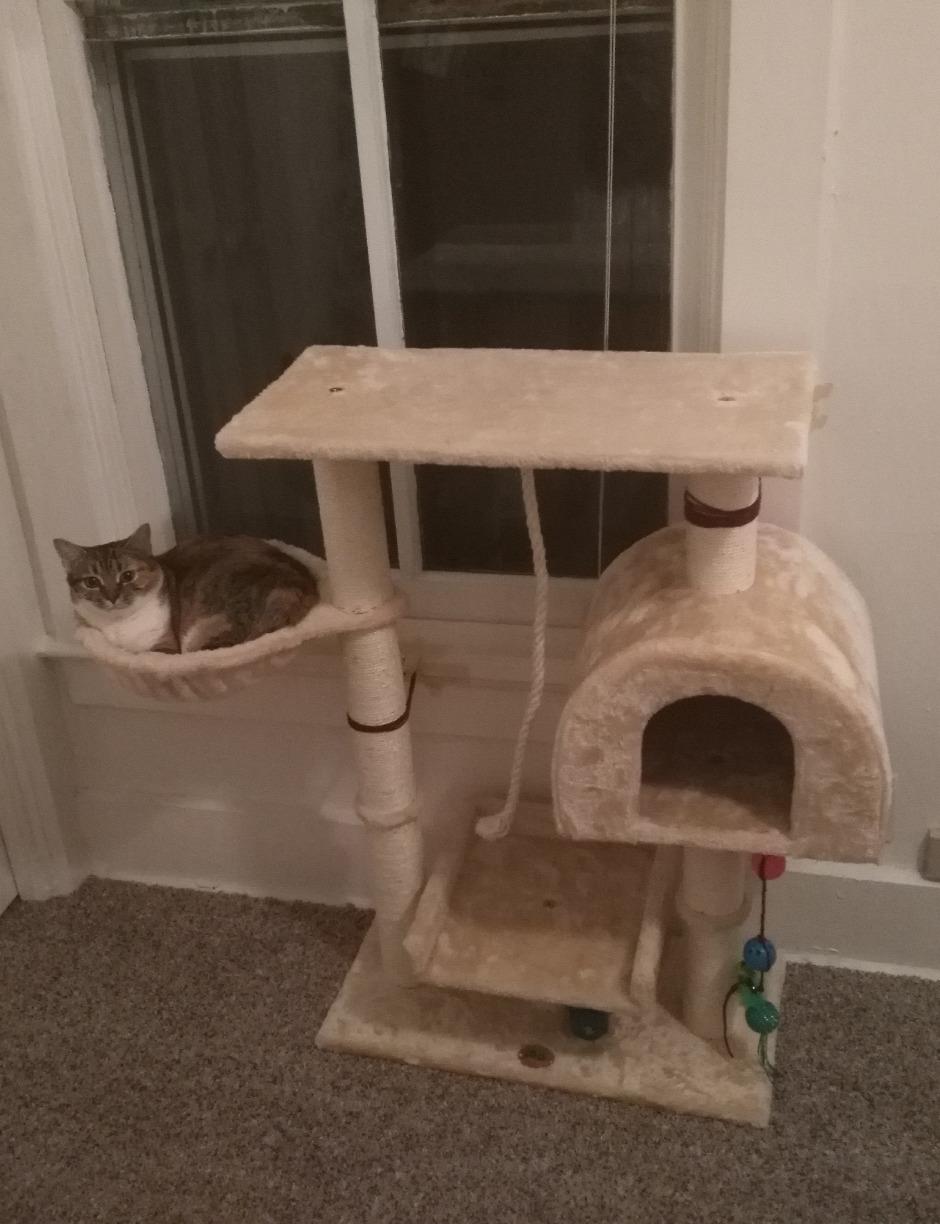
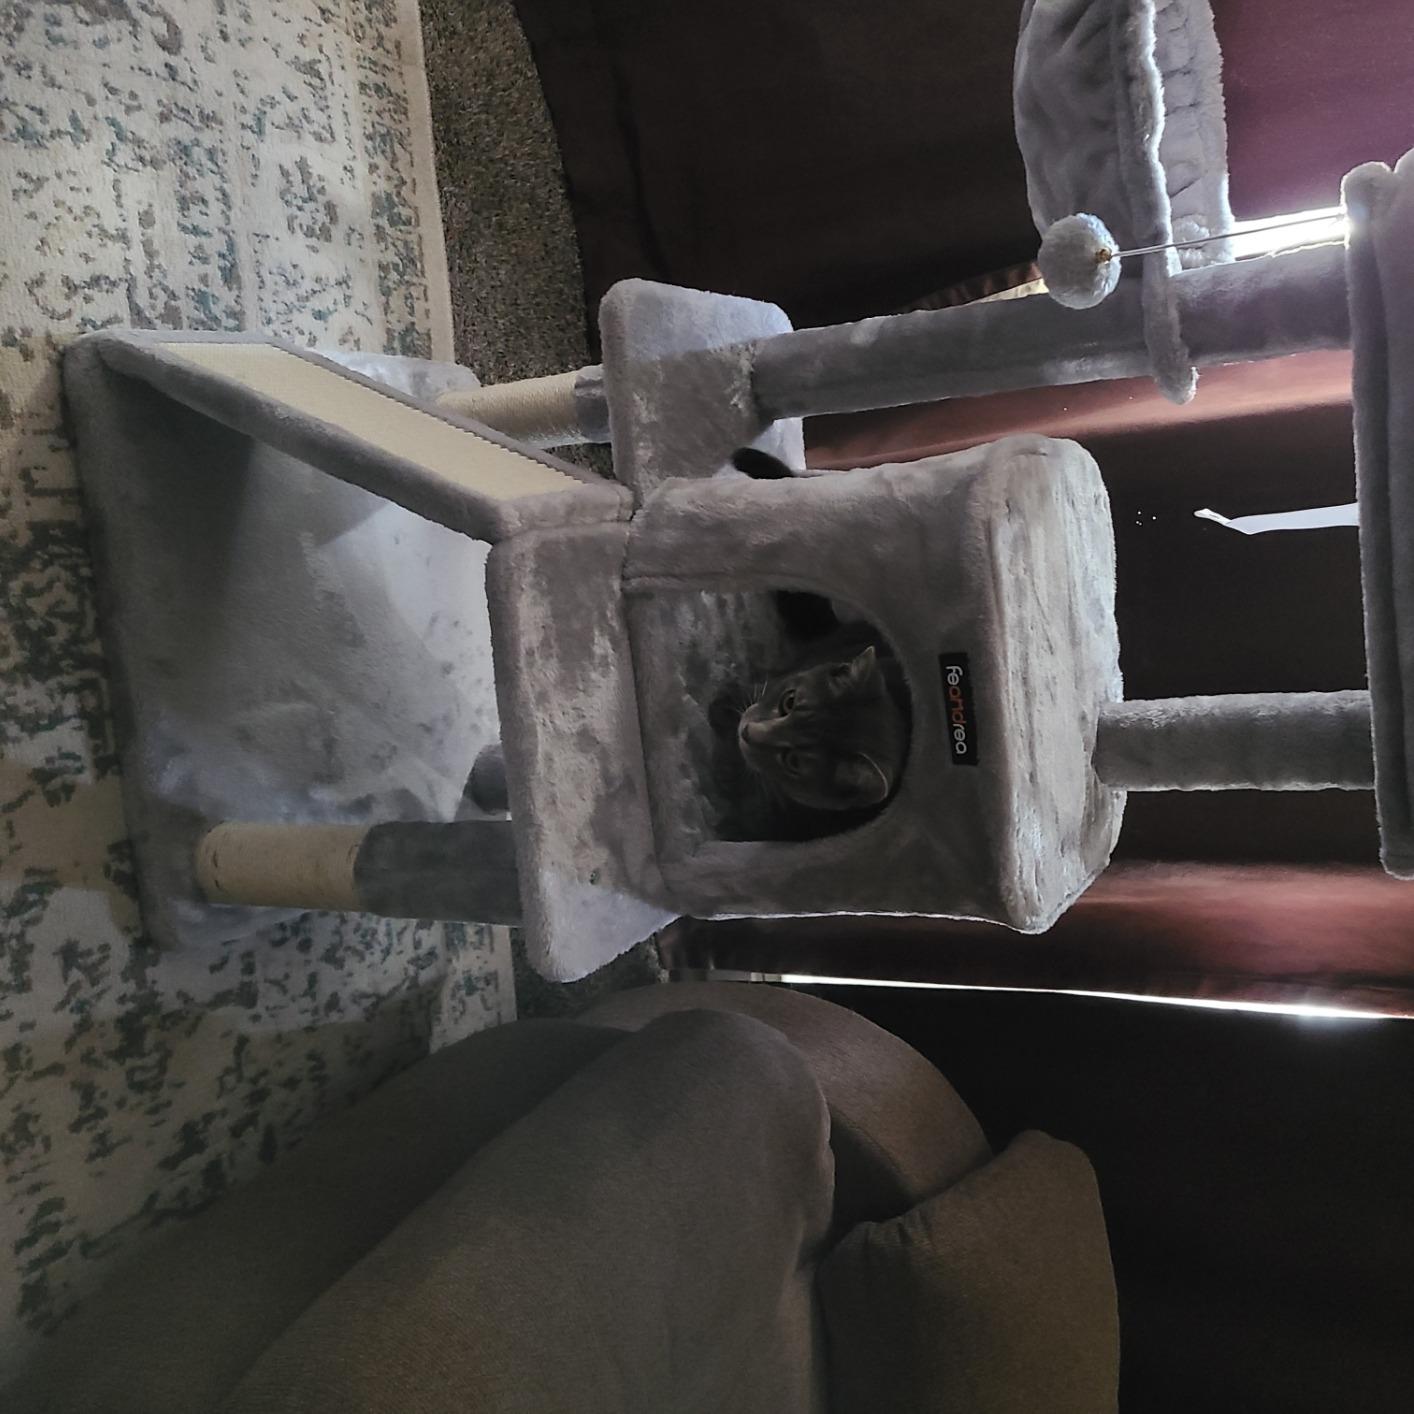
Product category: items_cat tree
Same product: no